Bruton Smith

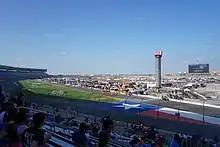
A photo overlooking the third and fourth turns of the Texas Motor Speedway taken in 2017.

Smith was considered to be one of the most influential businessmen in both the auto racing and automotive sales industries by industry leaders and the media. Humpy Wheeler, the former president of Charlotte Motor Speedway, described Smith as "a force to be reckoned with... when he wanted something, he got it, just from pure perseverance, despite a lot of animosity from NASCAR". Former Texas Motor Speedway president Eddie Gossage stated that Smith was "the greatest boss ever", stating that he had managed to turn several racetracks across the United States into world-class facilities comparable to Charlotte Motor Speedway, the first track Smith owned. Chris Powell, current president of the Las Vegas Motor Speedway, praised Smith's work ethic, calling him a "visionary... He yearned every day to work. His idea of going on vacation was going out of town to work". Smith was also known to possess a mysterious persona. "The Charlotte Observer" writer Dick Stilley called Smith "a mystery even to his friends" in a 1982 article that referenced many industry leaders' thoughts about Smith.